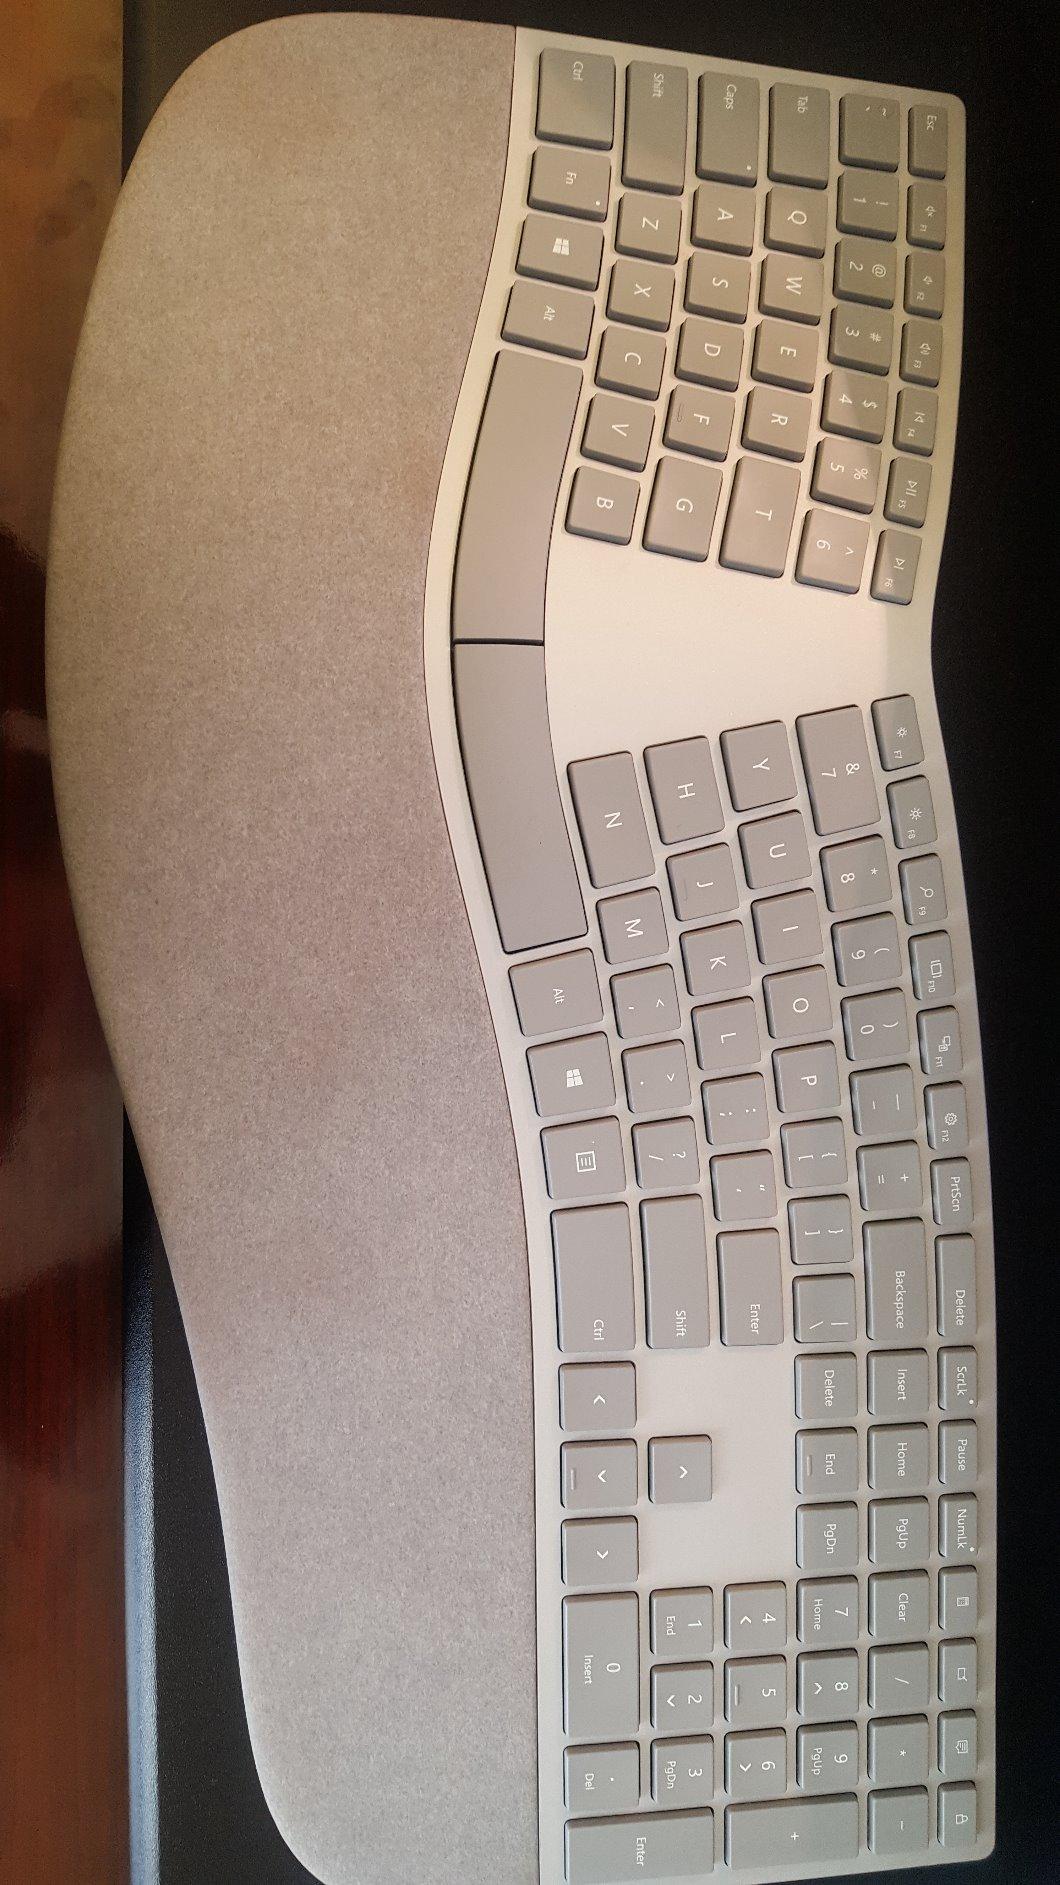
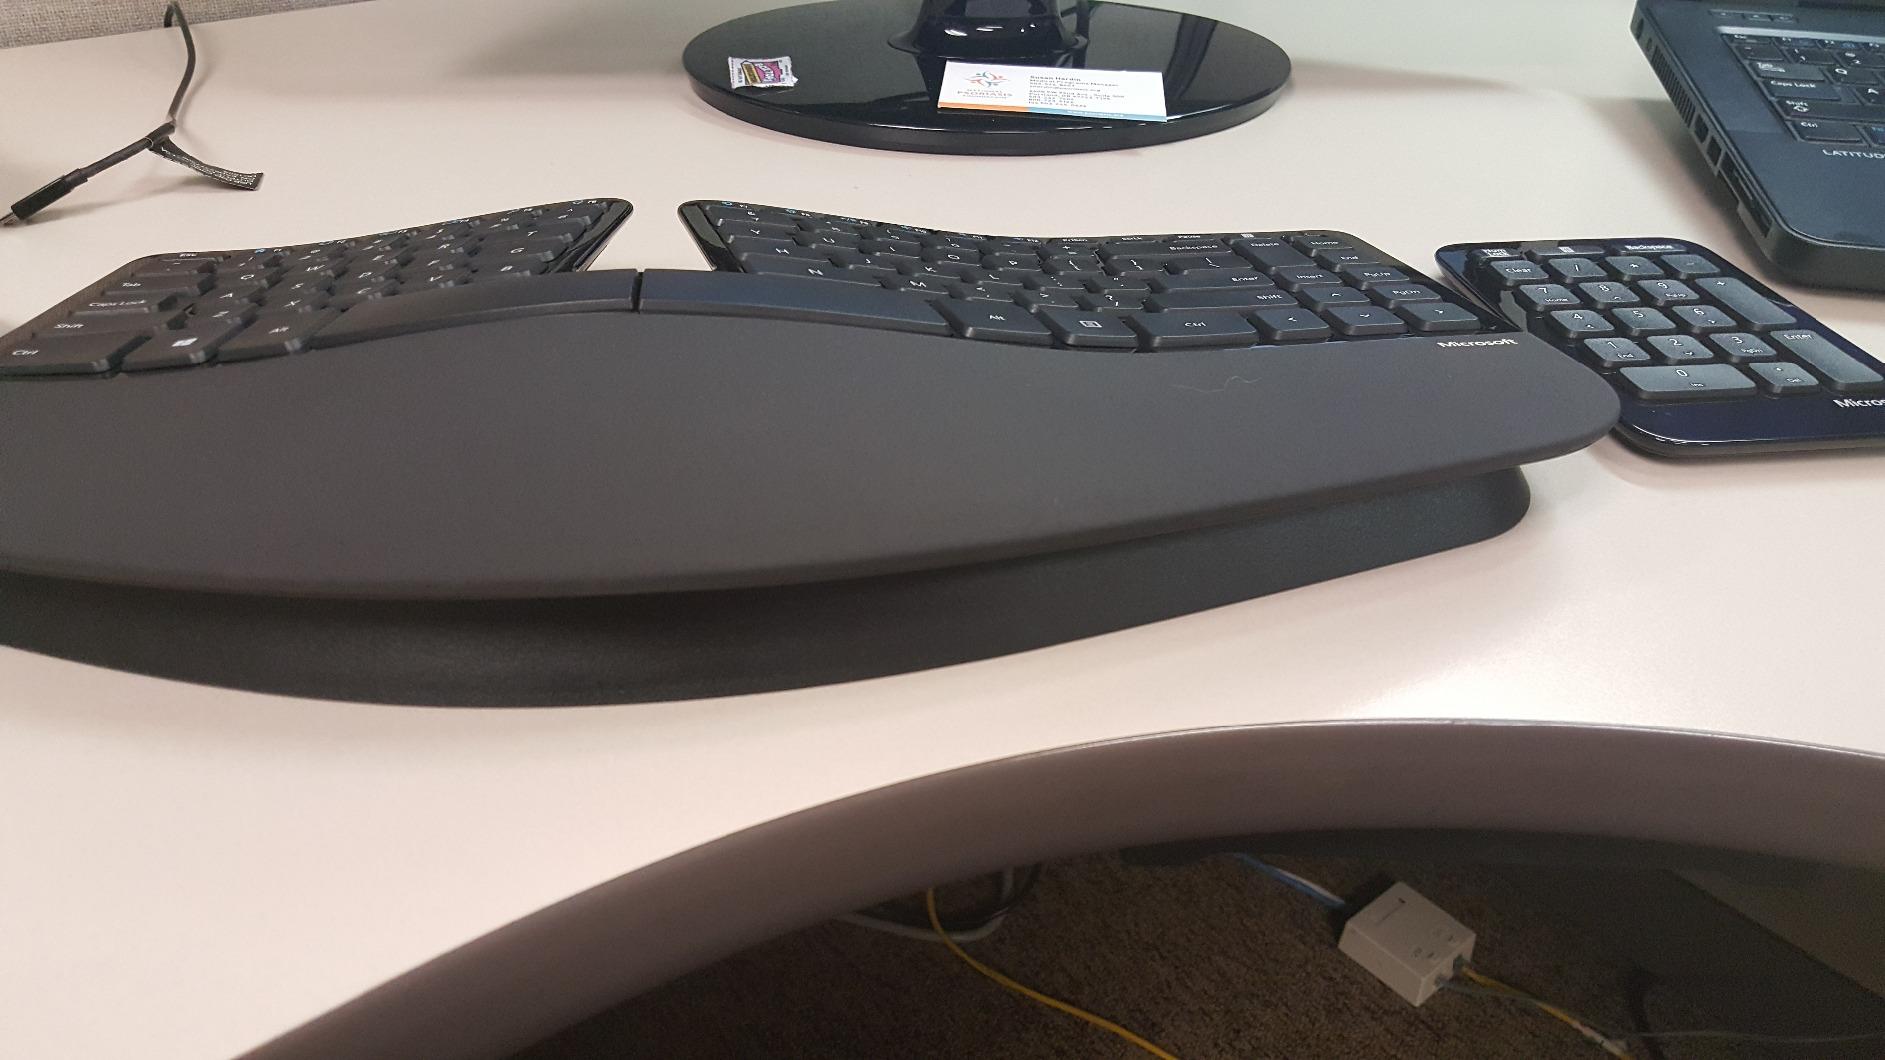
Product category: keyboard
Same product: no